2012–13 York City F.C. season

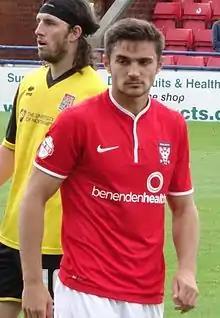
Youth-team captain Tom Platt signed a professional contract with the club.

The 2011–12 season was Gary Mills' first full season as York City manager, having taken over the role in October 2010. York finished the season with two major trophies after victories in the 2012 FA Trophy Final and the 2012 Conference Premier play-off final, both of which were staged at Wembley Stadium. The FA Trophy victory represented York's first piece of silverware in 19 years and was achieved with a 2–0 victory over York's Conference Premier rivals Newport County. With goals from Ashley Chambers and Matty Blair, York beat Luton Town 2–1 in the play-off final to return to the Football League after an eight-year absence with promotion to League Two.